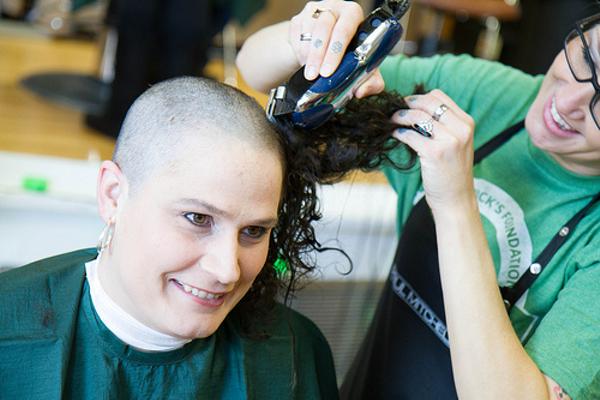
回答: 今からもじゃもじゃ貼り付けますね〜、ちょっとちくっとしますよ〜